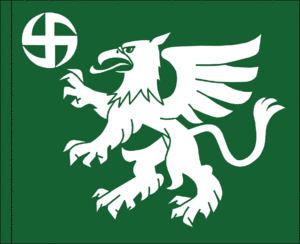
Utti
Fanen for Jægerregimentet i Utti
Utti er en lille stationsby i Sydfinlands len ca. midtvejs mellem Lahti og Lappeenranta.